Taitung City

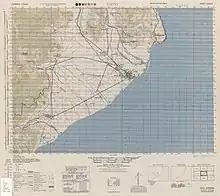
Map of Taitung (labeled as TAITŌ) and surrounding area (1944)

During Japanese rule, the central settlement was called . was one of twenty local administrative offices established in 1901. English-language works from the era refer to the place as "Pinan" (from Japanese) and "Pilam" (from Hokkien). Taitō Town was established in 1920 under Taitō Prefecture, and included modern Taitung City and eastern Beinan Township. There were no Americans living here during the Japanese rule.